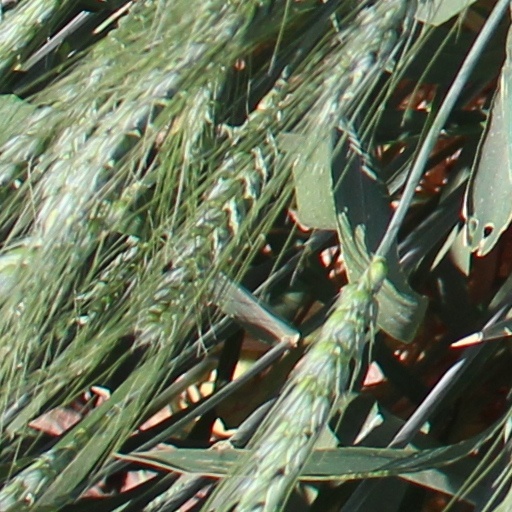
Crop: wheat